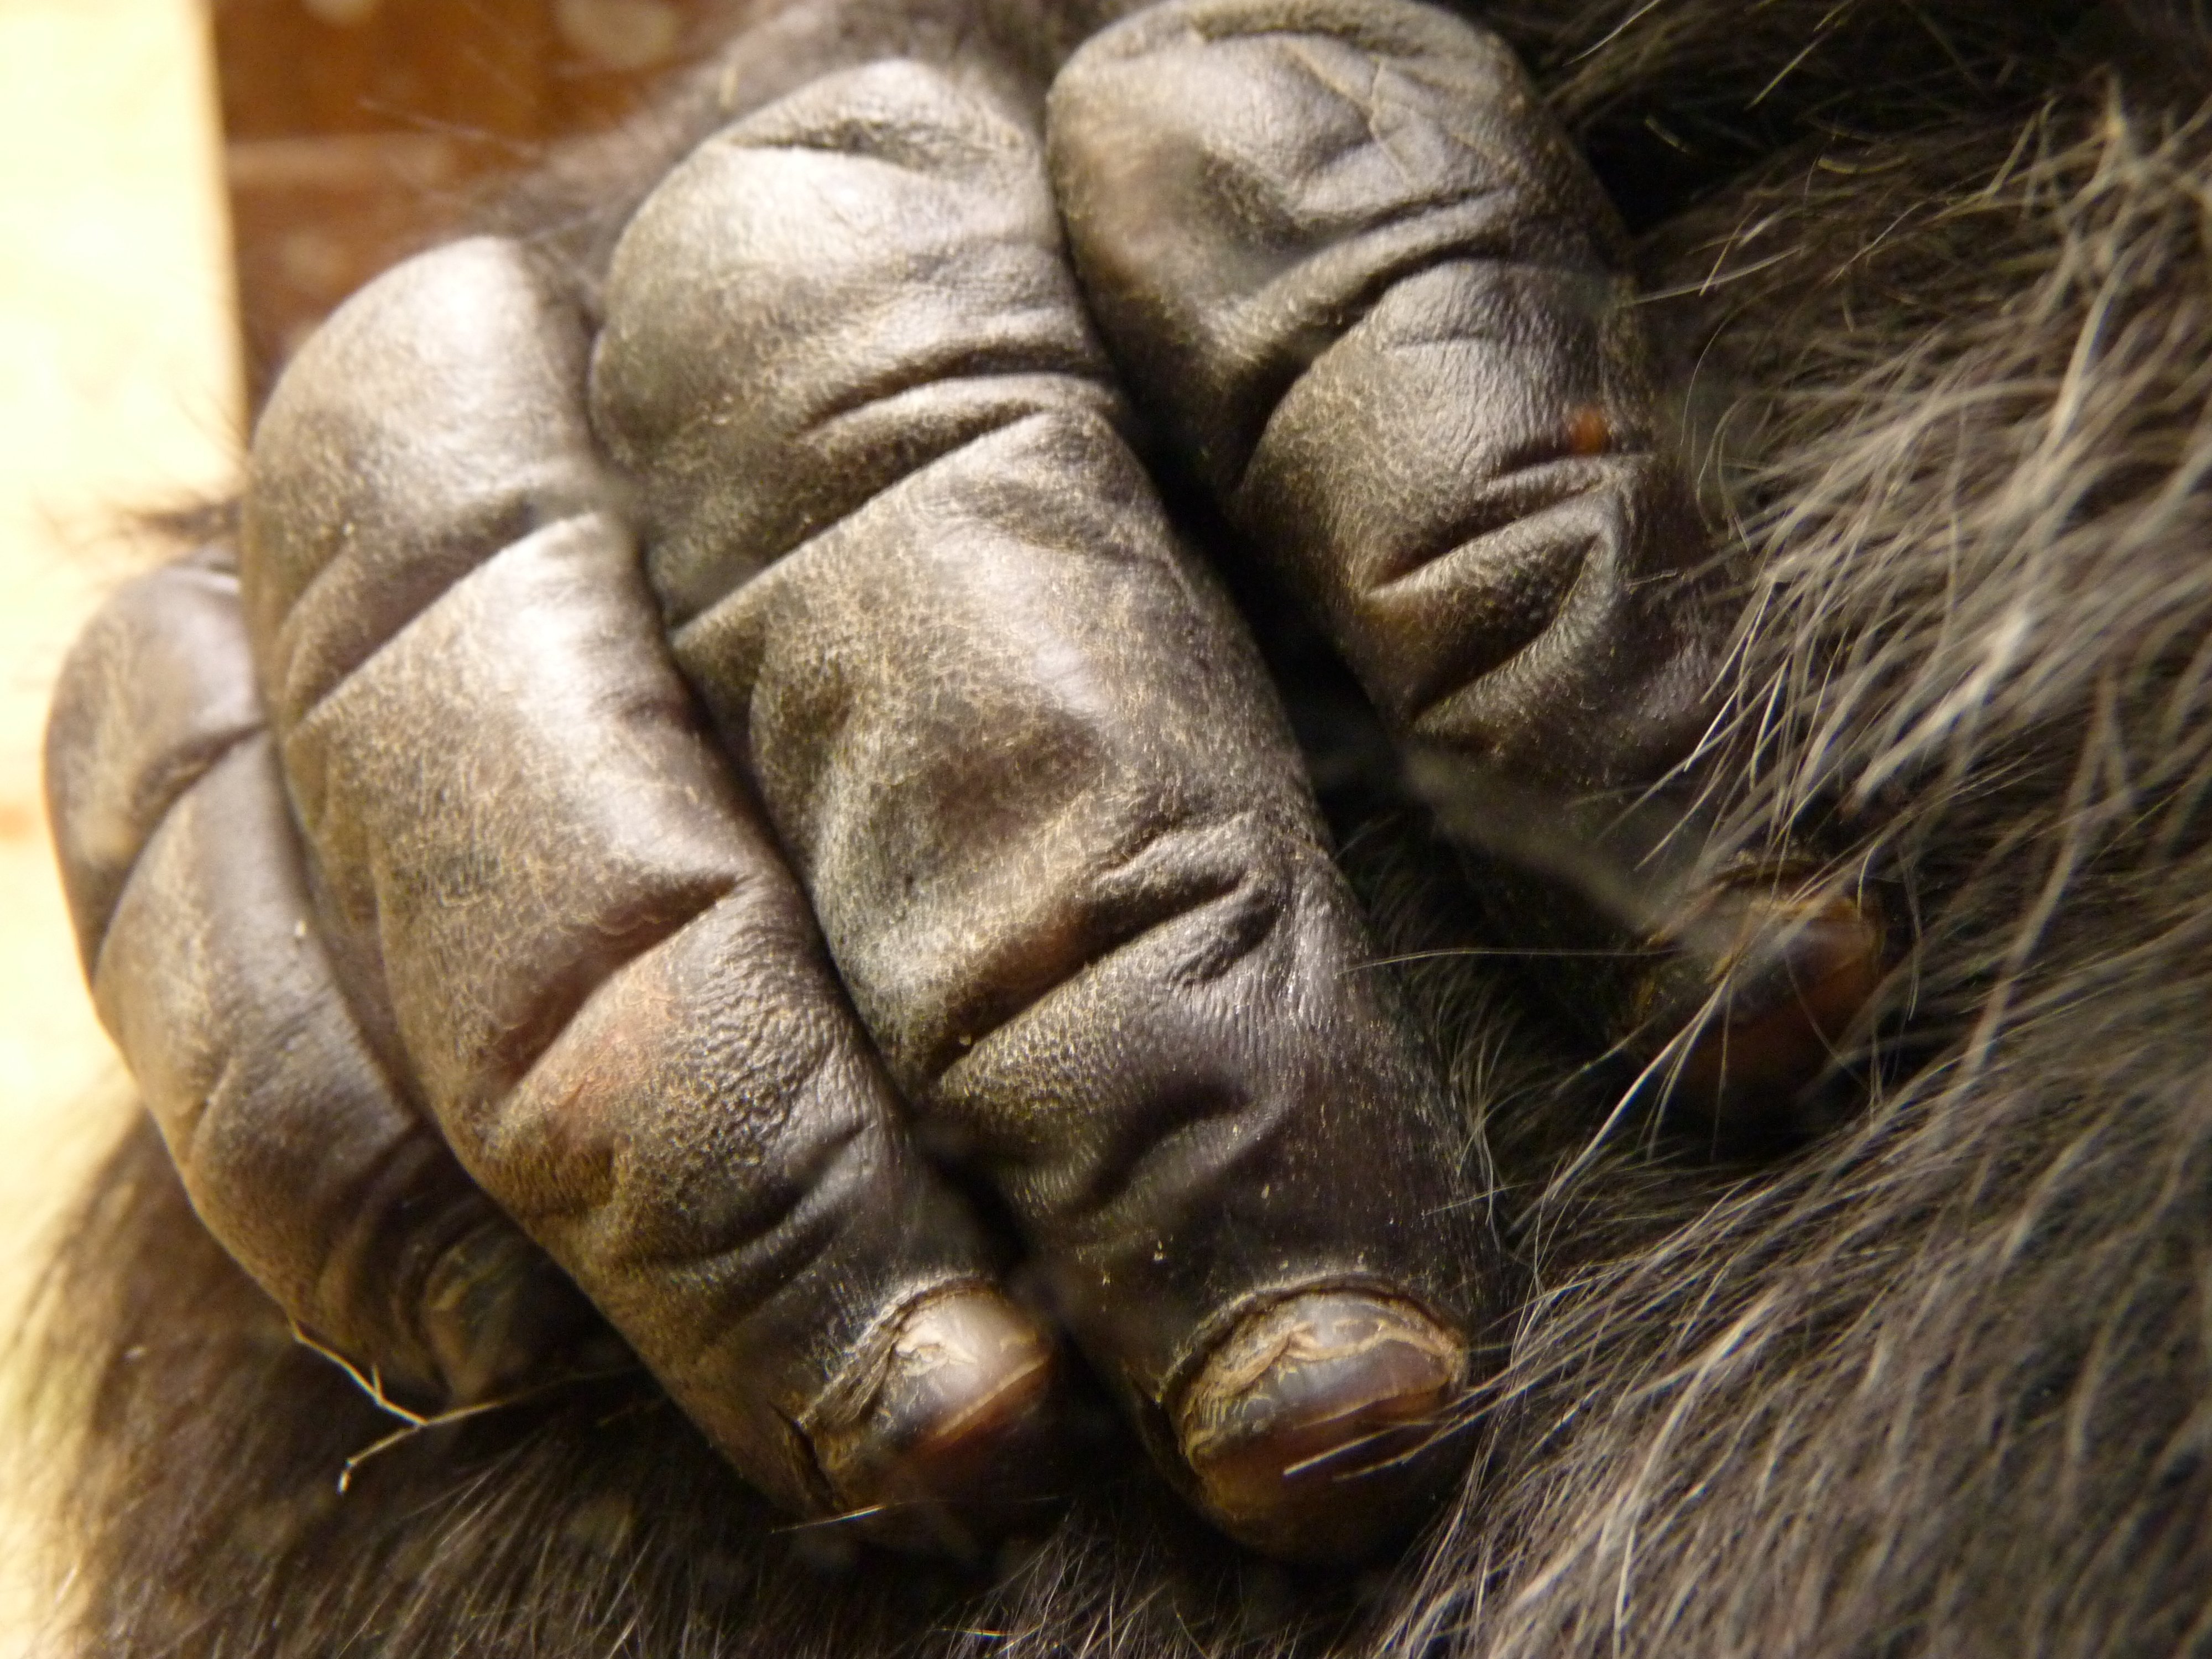
hand, fur, mammal, black, monkey, material, gorilla, close up